COVID-19 pandemic in Norway

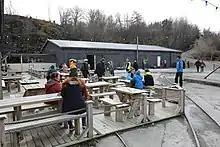
Some restaurants (like Ladekaia in Trondheim) are open in April 2020, but the number of patrons allowed inside is limited and every other table is closed to enforce social distancing between customers.

As one of Erna Solberg's last acts as Prime Minister after the parliamentary election, Norway officially reopened on 25 September, with most restrictions being lifted.